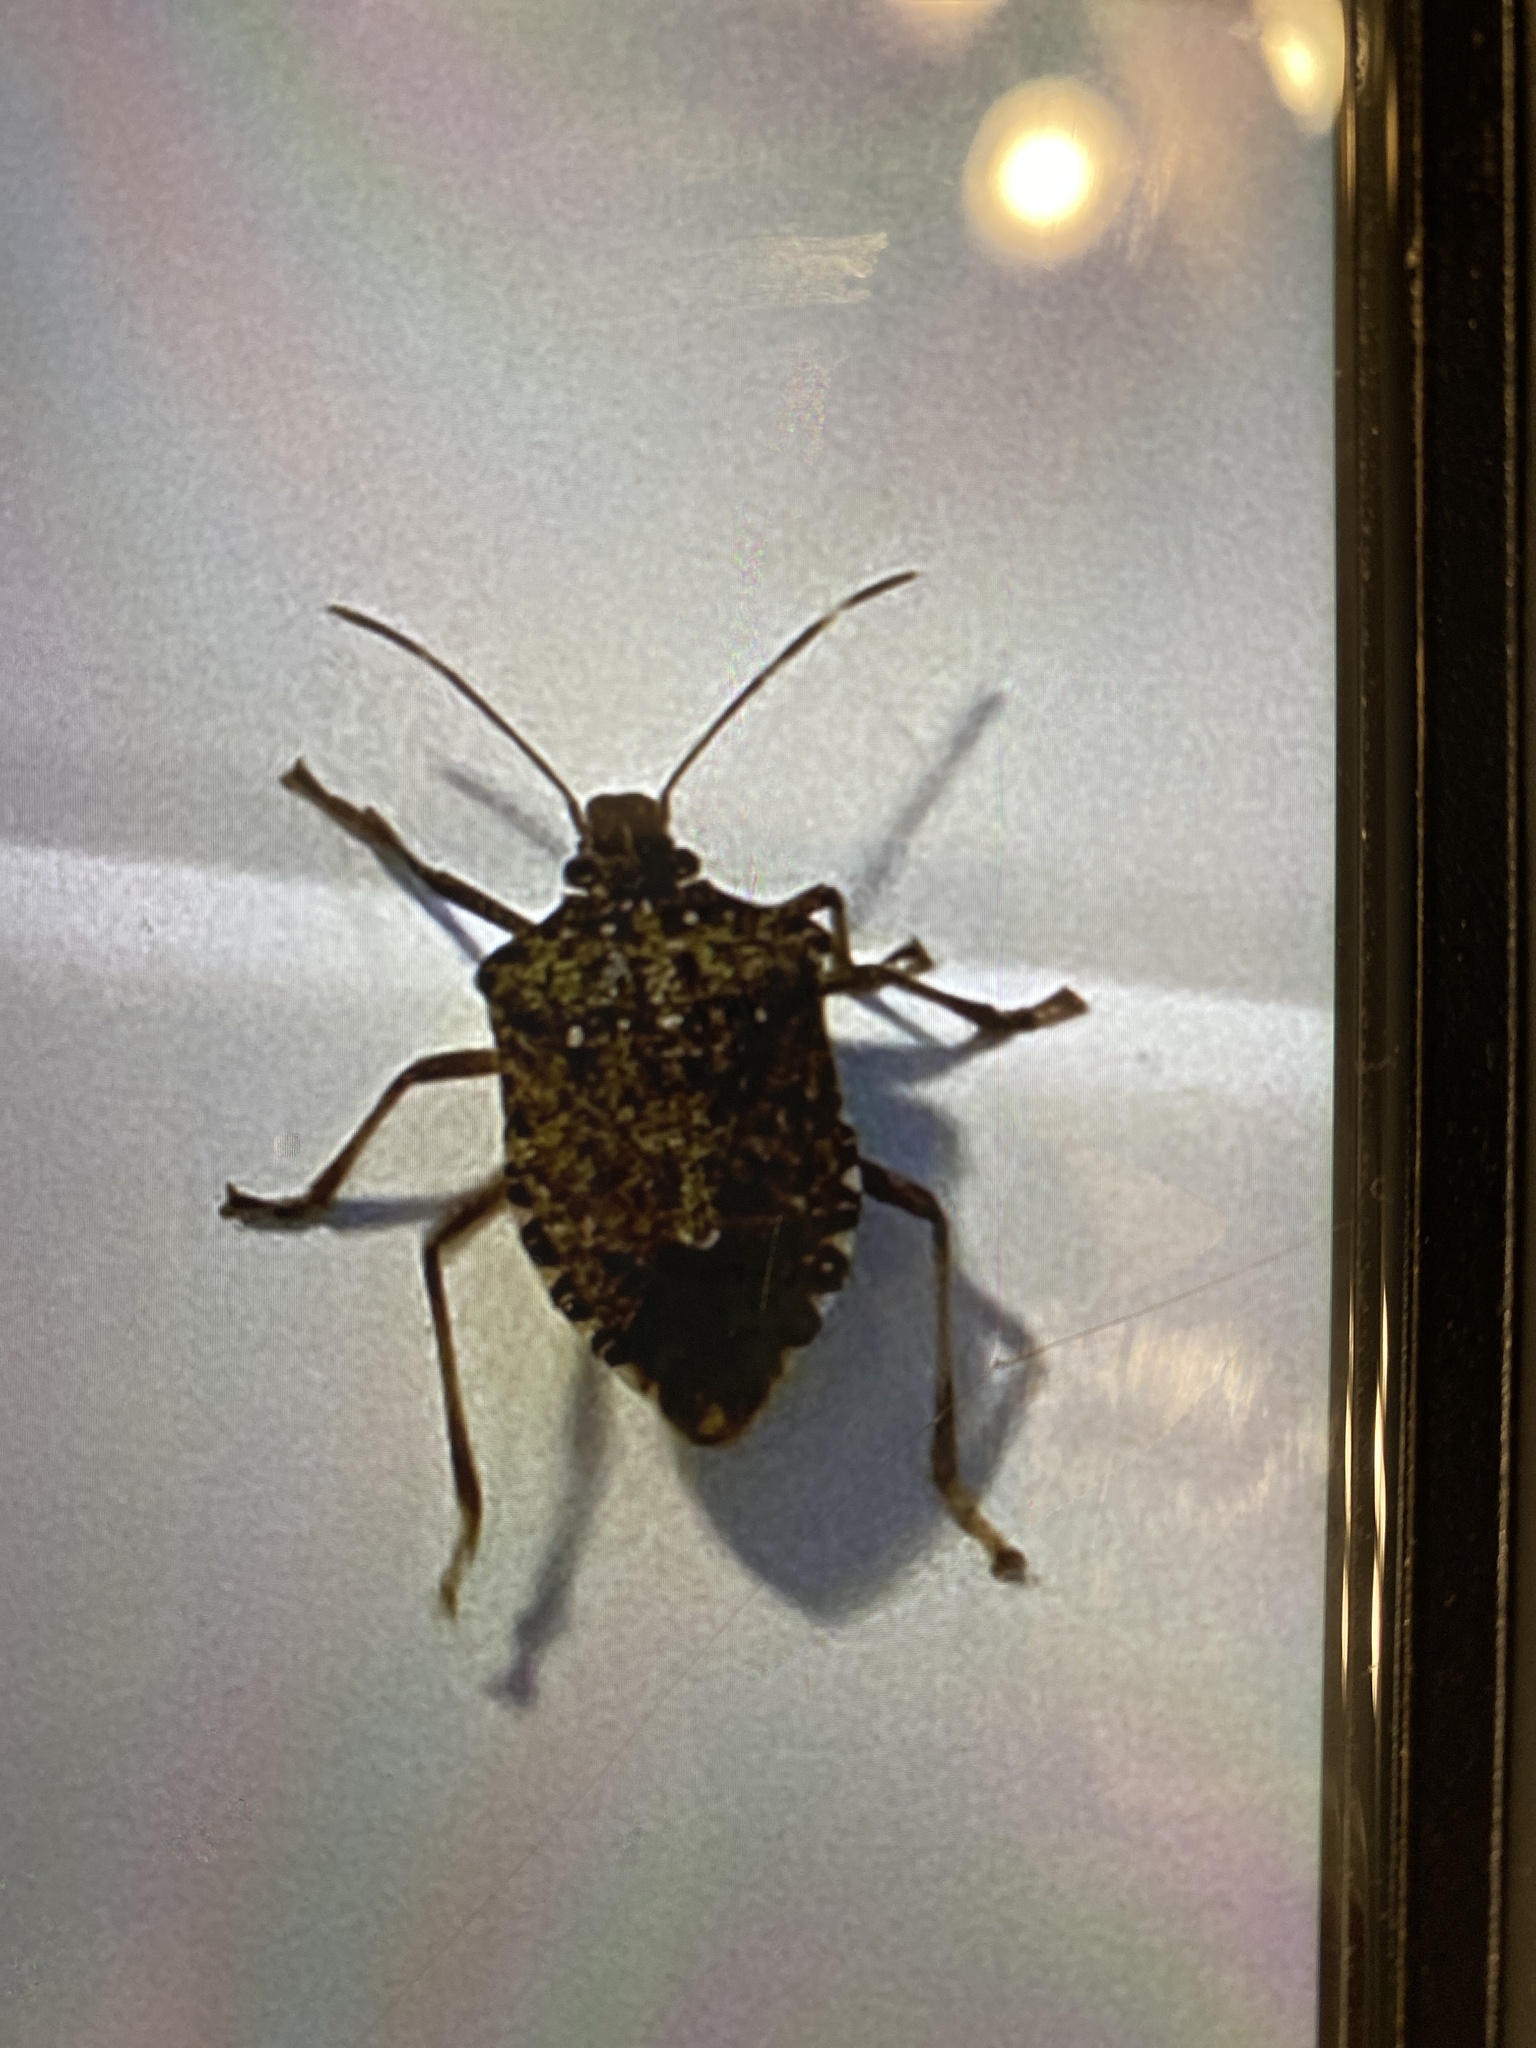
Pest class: stink_bug